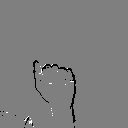
ASL letter: a